Purya Fayazi

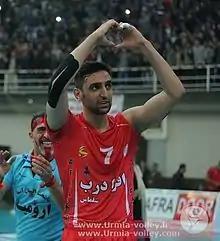
Fayazi in 2015

Purya Fayazi Damnabi, (born 12 January 1993 in Tehran) is an Iranian volleyball player who plays as an outside spiker for the Iranian national team and Iranian team Shahrdari Urmia.